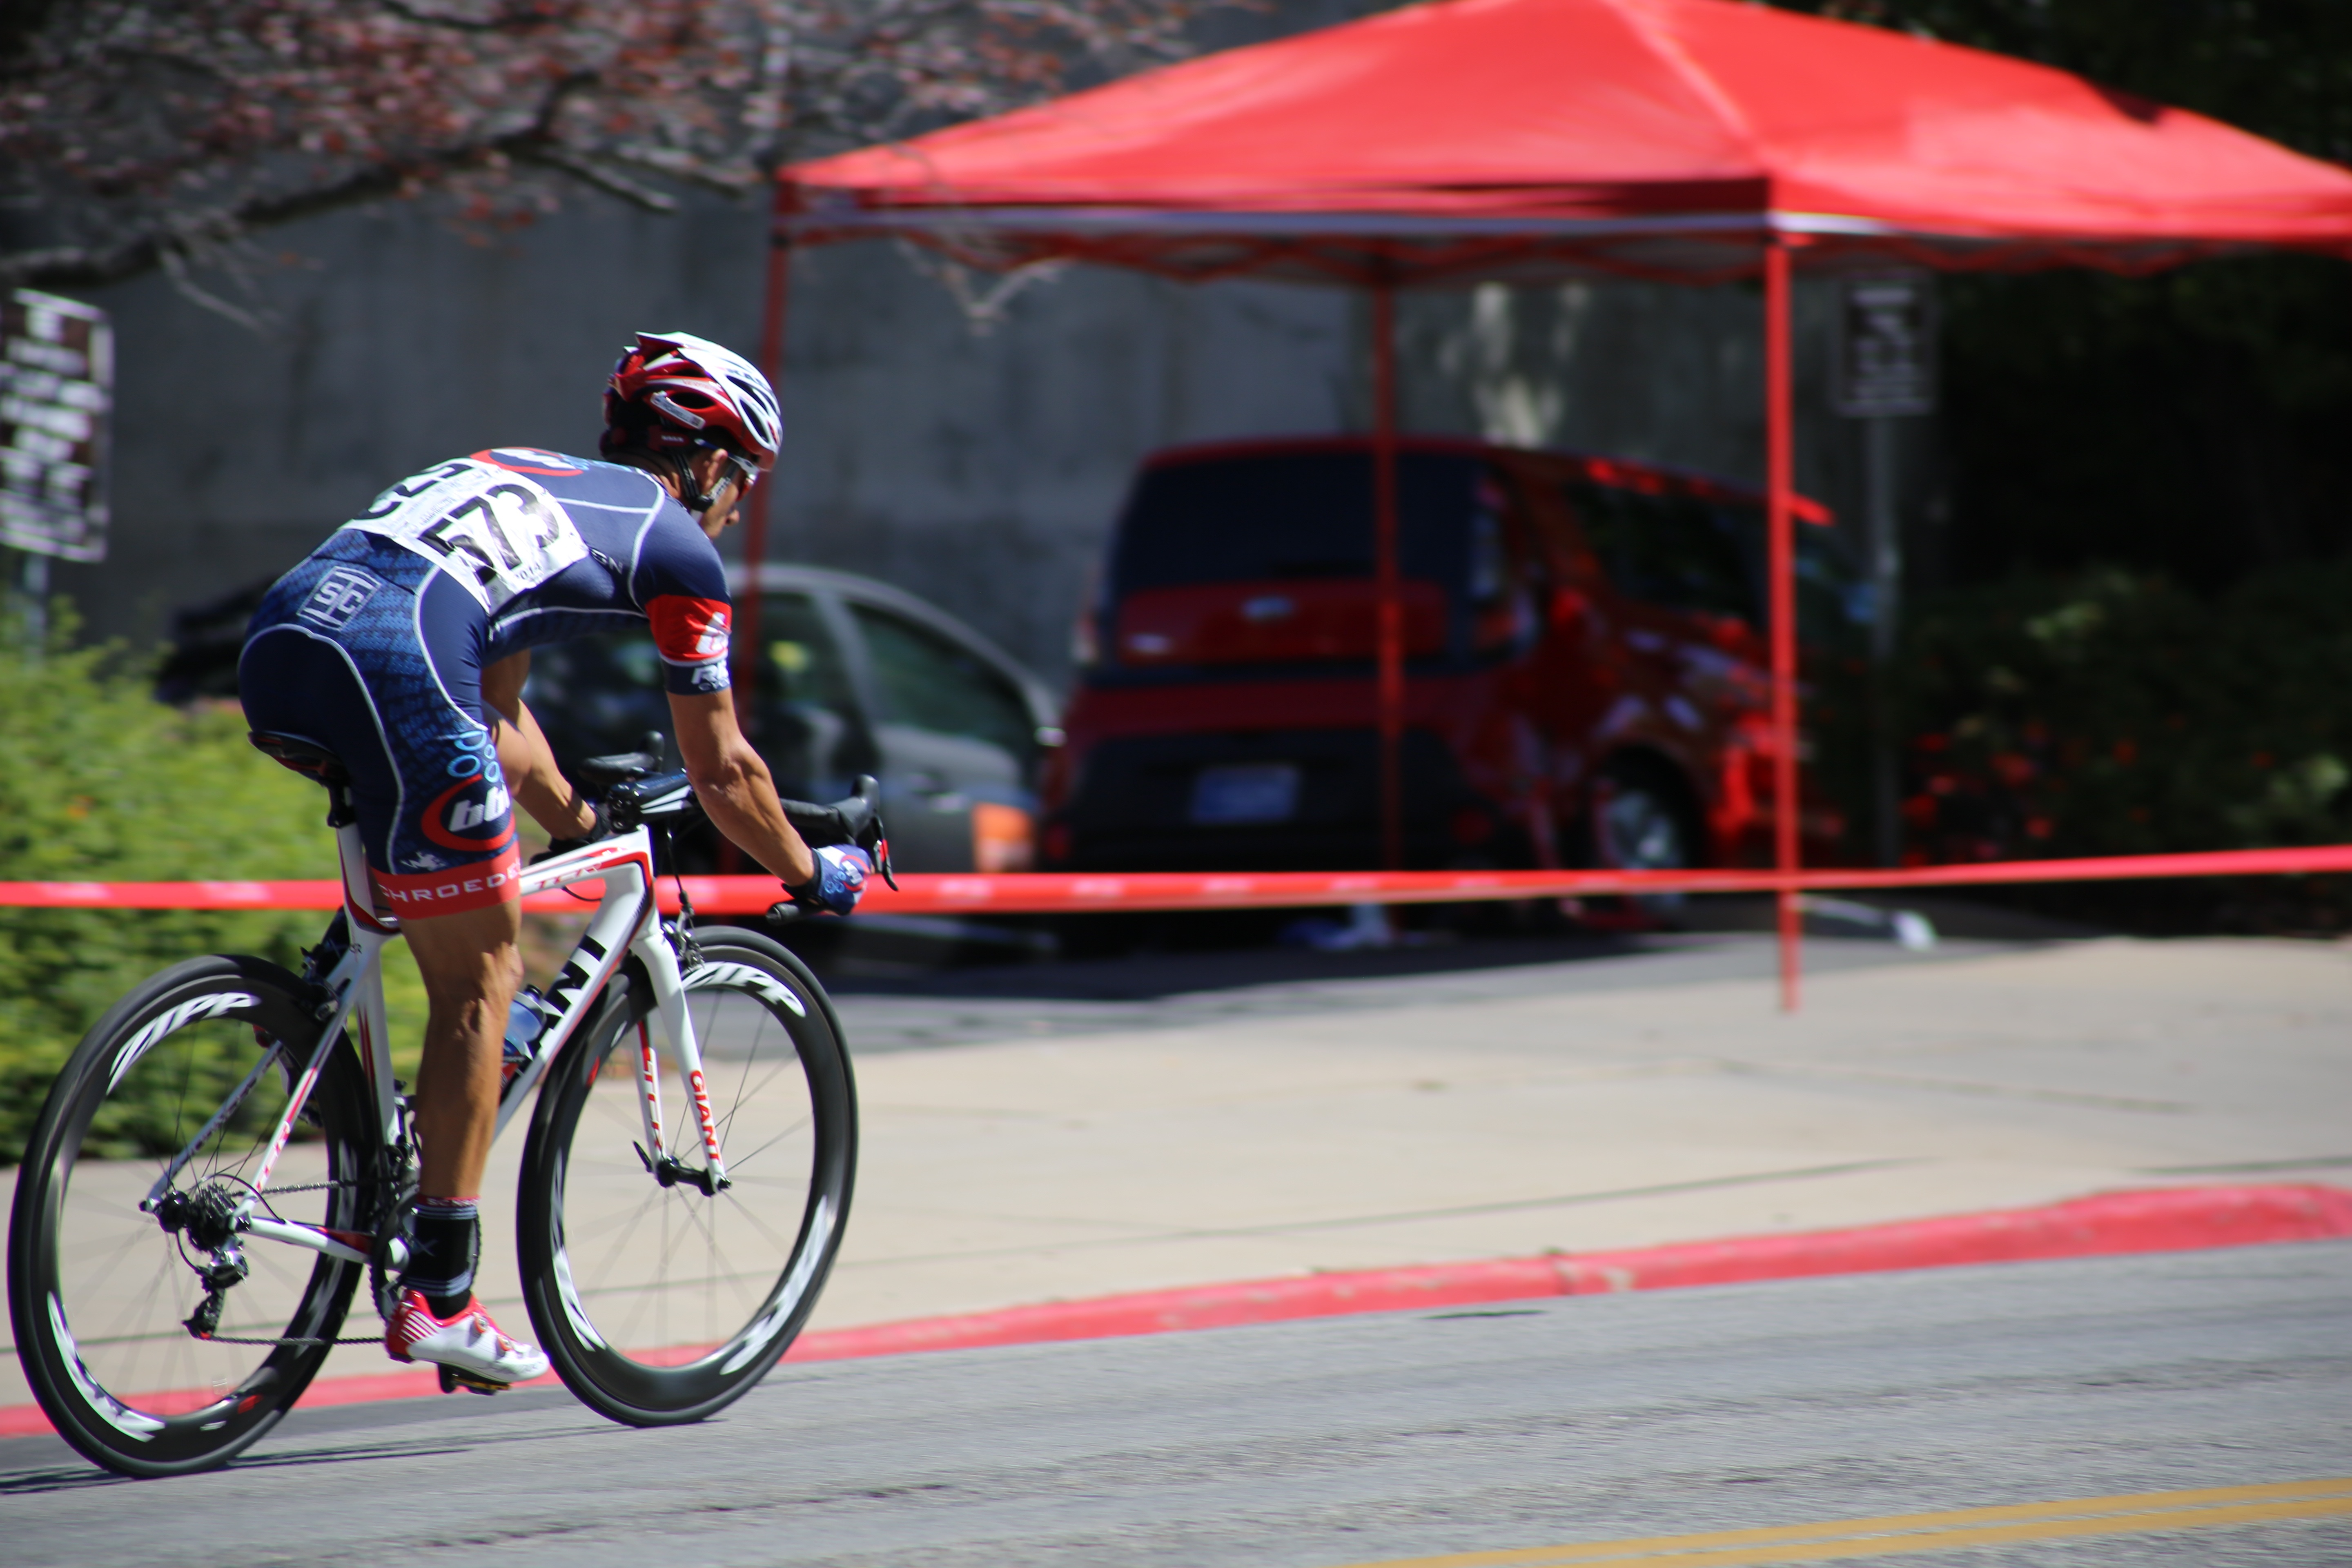
man, outdoor, person, people, road, sport, wheel, bicycle, bike, summer, male, recreation, motion, cyclist, rider, transport, vehicle, ride, speed, activity, sports equipment, mountain bike, cycling, race, sports, helmet, biking, racing, active, bicycle race, biker, road cycling, racing bikes, cycle sport, cyclo cross, bicycle racing, bicycle motocross, road bicycle, endurance sports, road bicycle racing